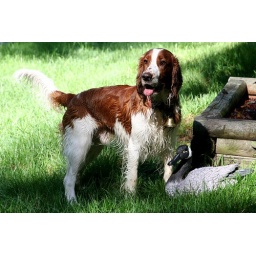
My brother brought his dog over today. He was swimming in the stream in our back yard. Too cute!